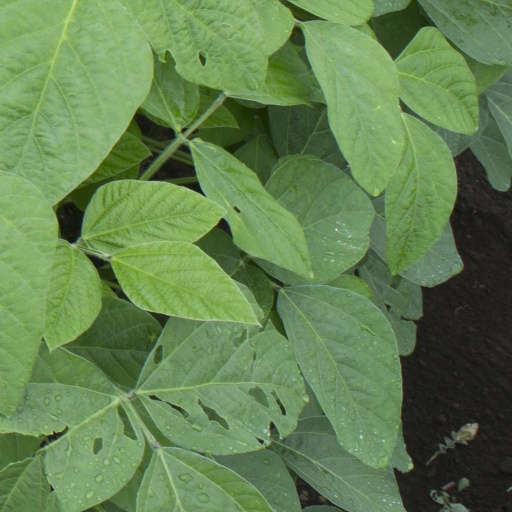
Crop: soybean